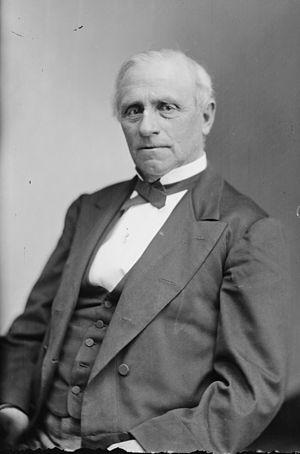
William Wallace Eaton, né le 11 octobre 1816 Tolland dans le Connecticut et mort le 21 septembre 1898 à Hartford dans le même État, est un représentant et sénateur des États-Unis du Connecticut.
Depuis l'indépendance des États-Unis, l'État du Connecticut élit deux sénateurs, membres du Sénat fédéral.